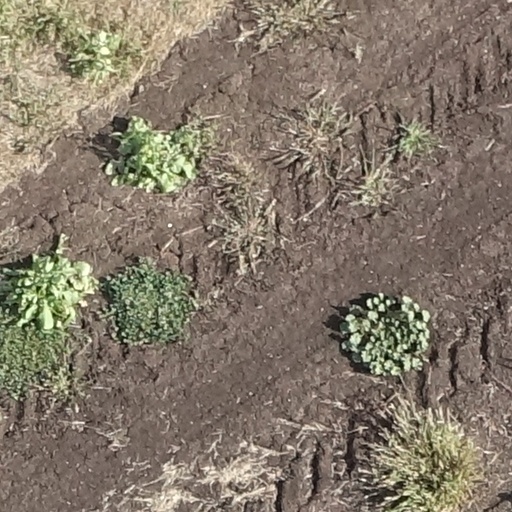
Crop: sorghum